Knoxville, Tennessee

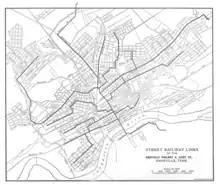
Map of Street Railway Lines of the Knoxville Railway and Light Company c 1907

Knoxville is home to the main campus of the University of Tennessee (UTK), which has operated in the city since the 1790s. As of 2011, UTK had an enrollment of over 27,000 and endowments of over $300million. The school employs over 1,300 instructional faculty, and offers more than 300 degree programs.